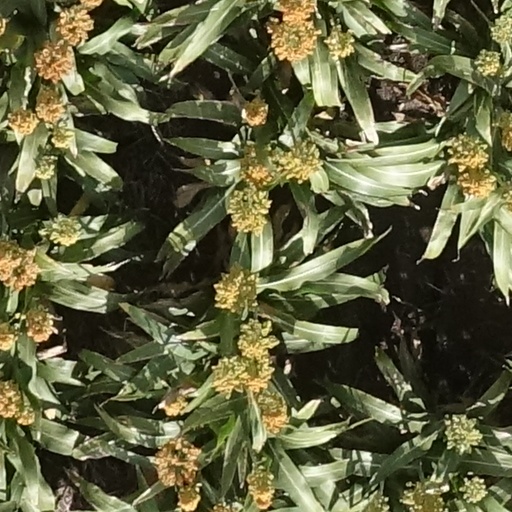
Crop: sorghum